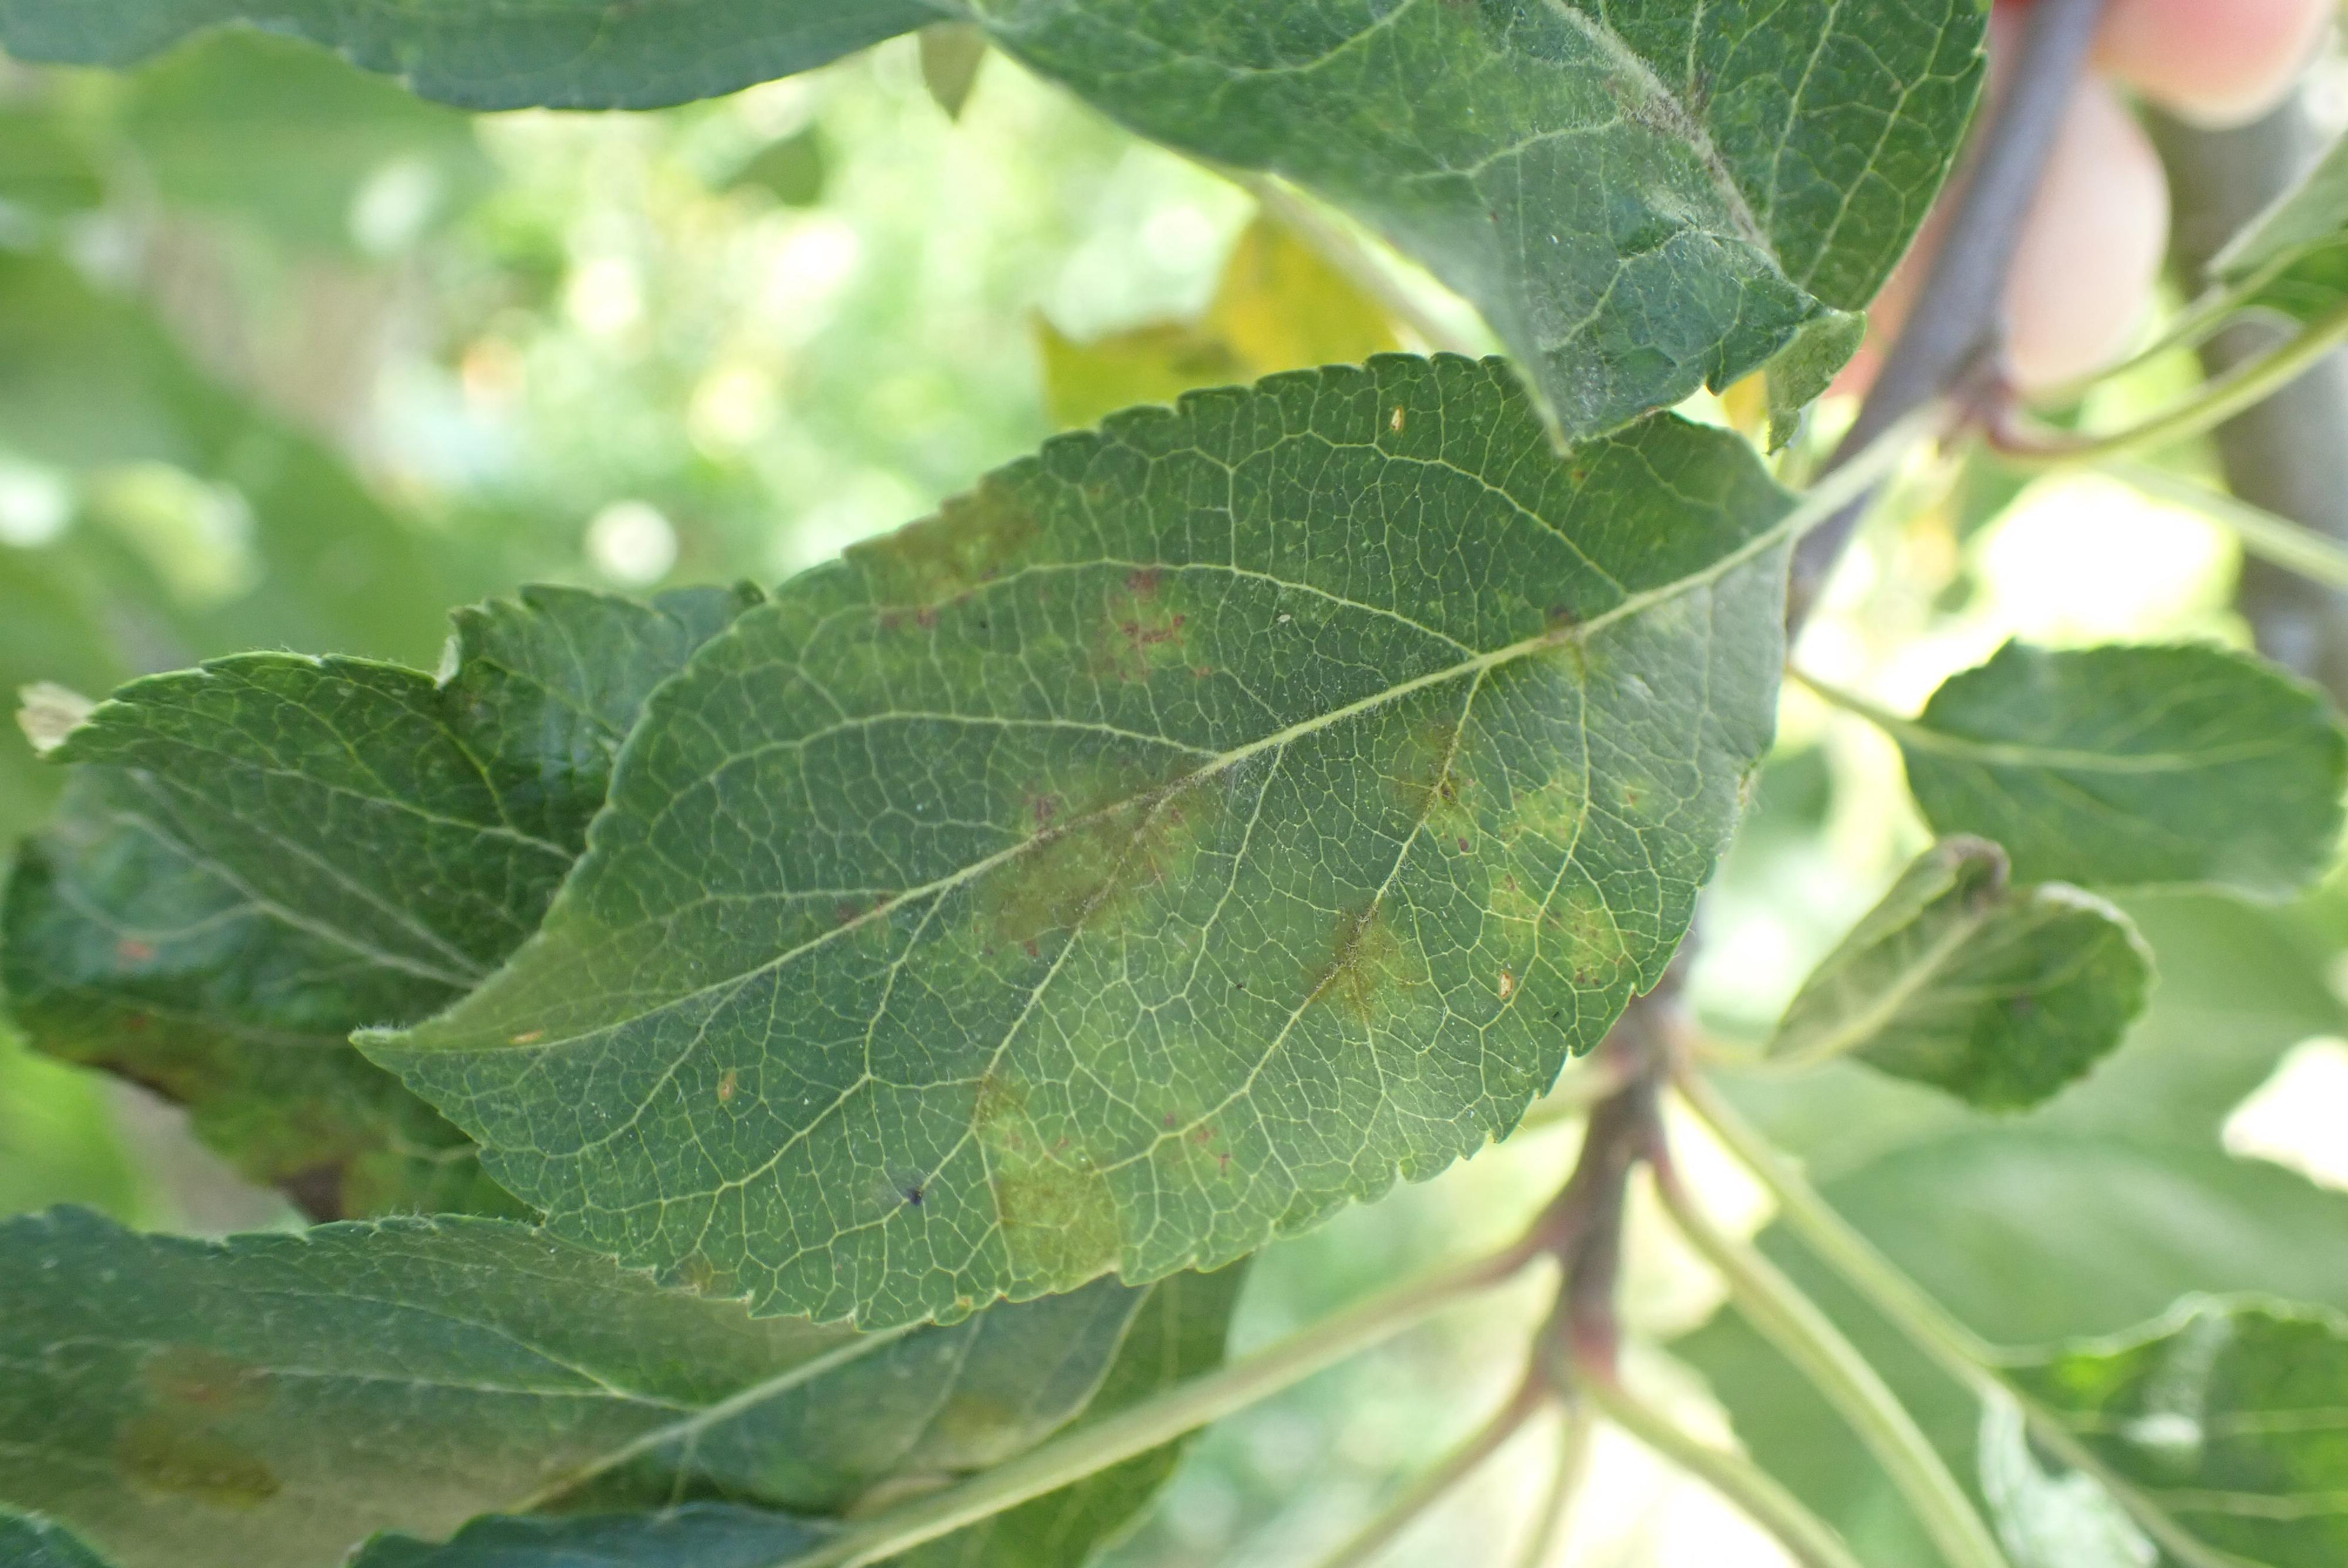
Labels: scab